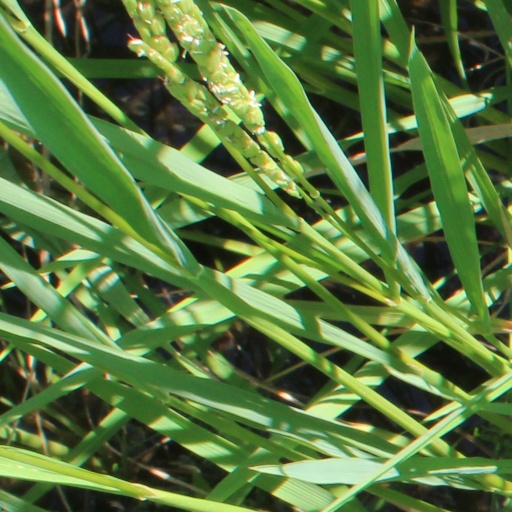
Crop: rice